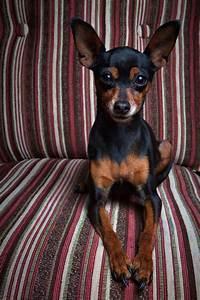
dog